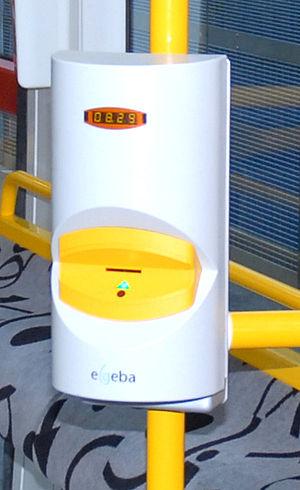
Le réseau de bus de l'agglomération de Mulhouse dessert les 32 communes de l'agglomération mulhousienne via un réseau d'autobus d'une vingtaine de lignes urbaines et suburbaines.
Les transports en commun de l'agglomération mulhousienne, exploités sous le nom Soléa, est la société qui administre les réseaux bus et le tramway de Mulhouse dans l'agglomération de Mulhouse. Elle exploite également le tram-train Mulhouse-Vallée de la Thur conjointement avec la SNCF.
Le tramway de Mulhouse est le réseau de tramway desservant la ville de Mulhouse et son agglomération. Mis en service le 20 mai 2006 en ce qui concerne ses deux premières lignes et le 12 décembre 2010 pour sa troisième ligne, en même temps que le Tram-train Mulhouse Vallée de la Thur qui relie Mulhouse à Thann.
Le bus à haut niveau de service de Mulhouse, également appelé Tram-Bus ou TramBus, est un réseau de transport en commun dont la première ligne a été mise en service le 2 septembre 2013.